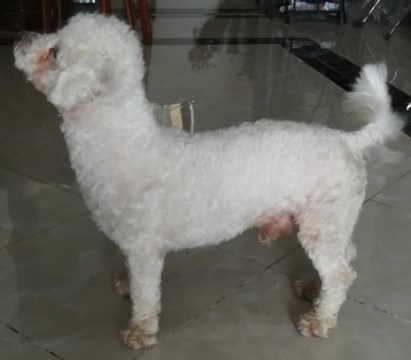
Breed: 3083-n000117-Bichon_Frise